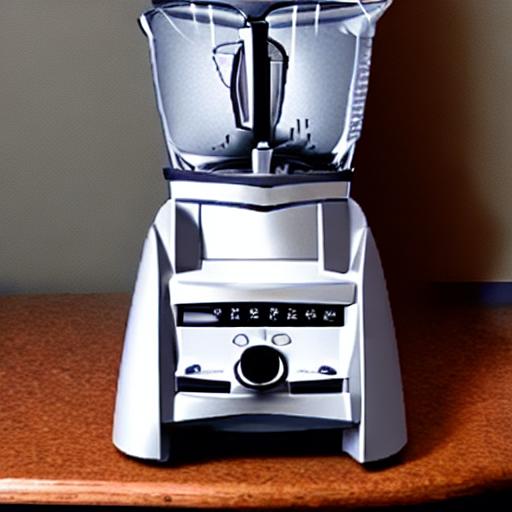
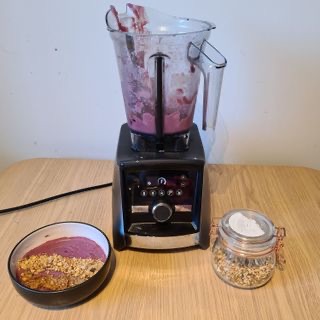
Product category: items_blender
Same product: no